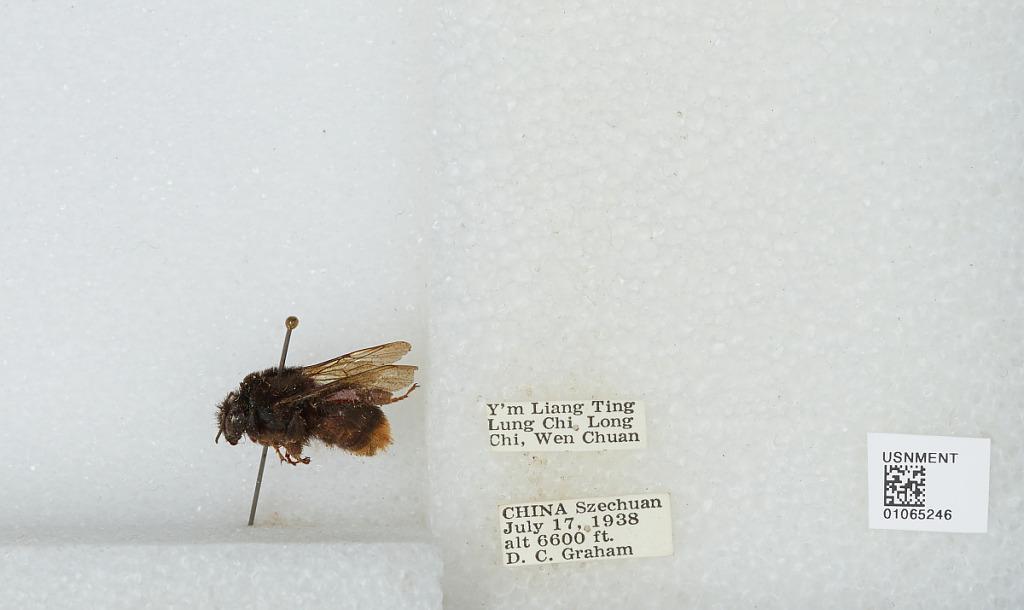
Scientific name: Bombus sp.
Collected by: D. Graham
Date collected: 1938-7-17
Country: China
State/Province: Sichuan
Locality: Y'm Liang Ting Lung Chi, Long Chi, Wen Chuan